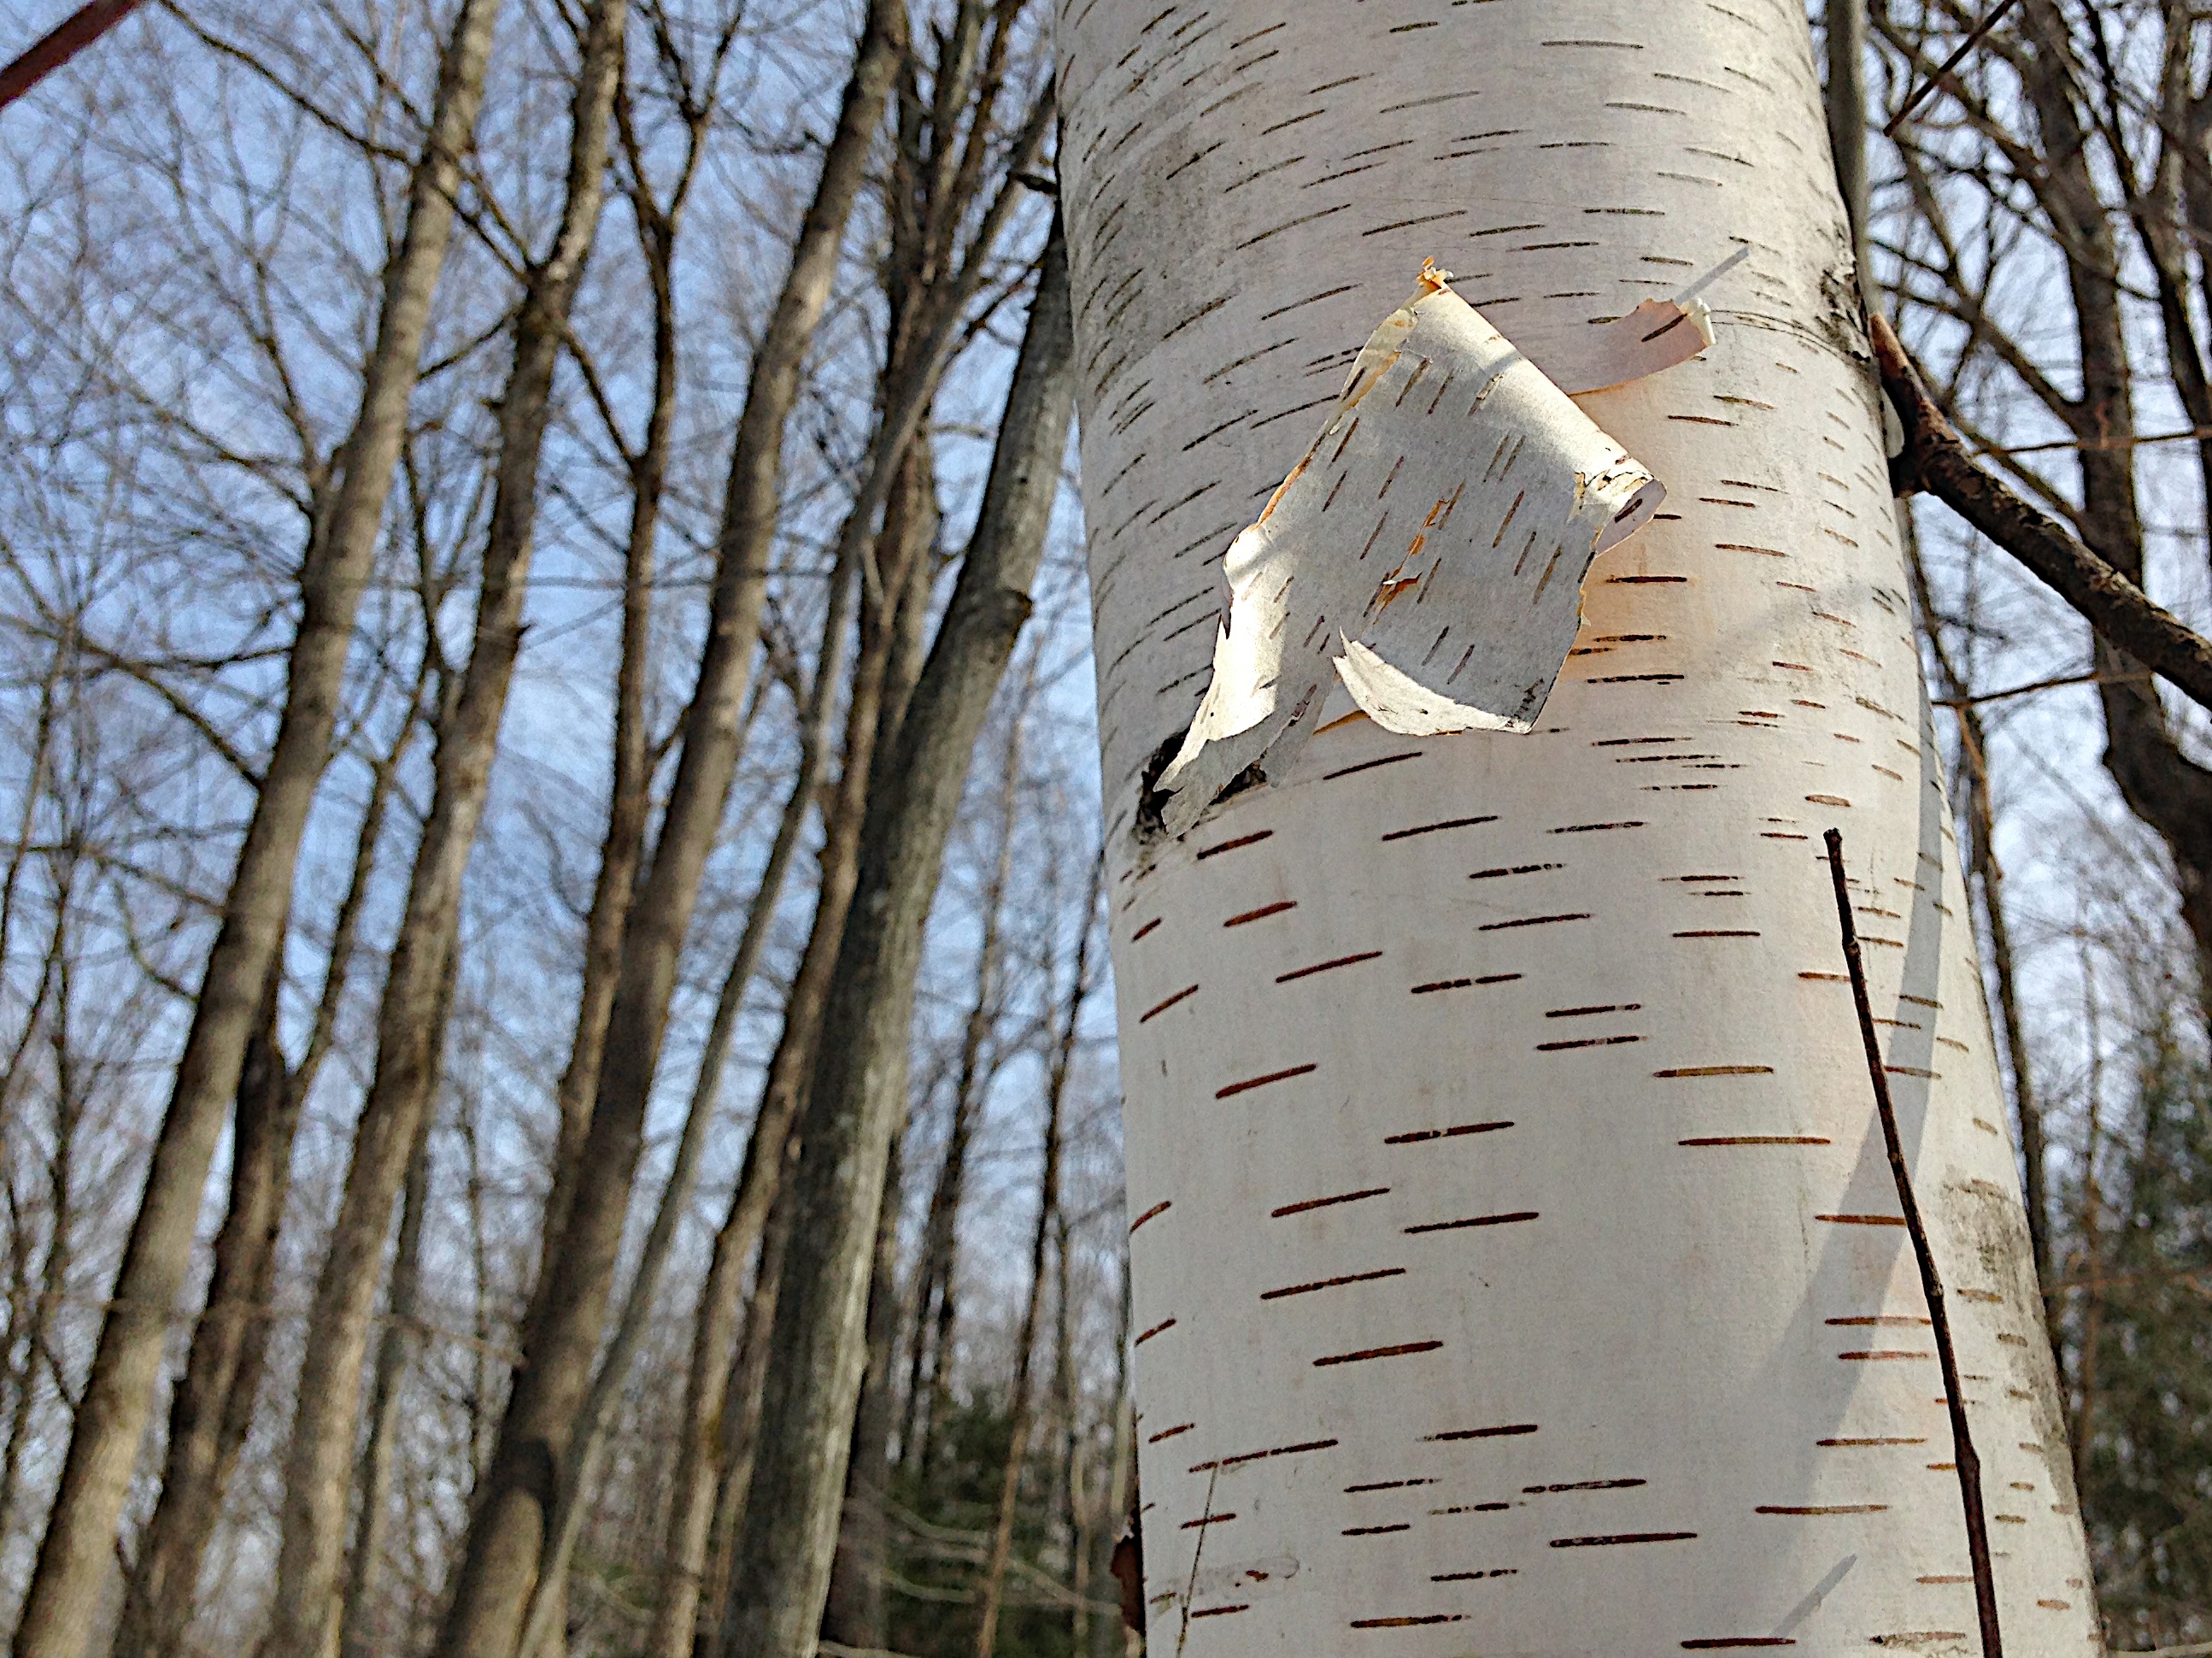
tree, winter, wood, spring, tower, season, sculpture, man made object, woody plant, outdoor structure